Mathieu Gorgelin

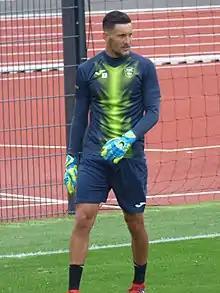
Gorgelin with Le Havre in 2020

Mathieu Gorgelin (born 5 August 1990) is a French professional footballer who plays as a goalkeeper.